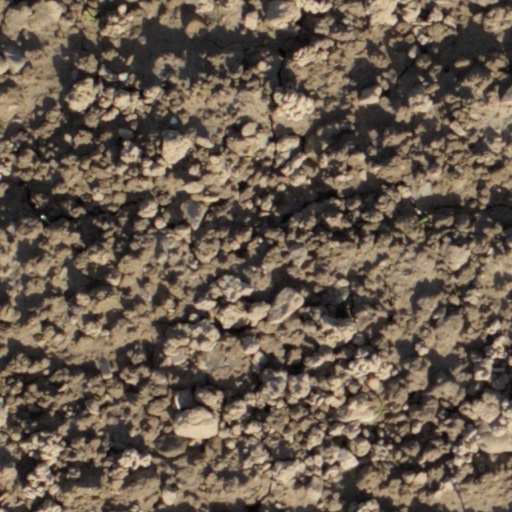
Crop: wheat